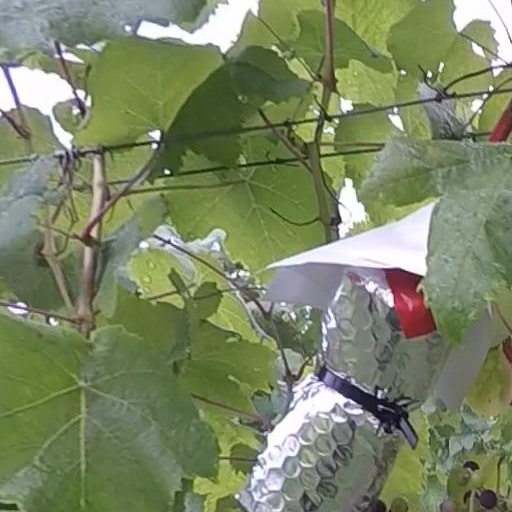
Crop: grape